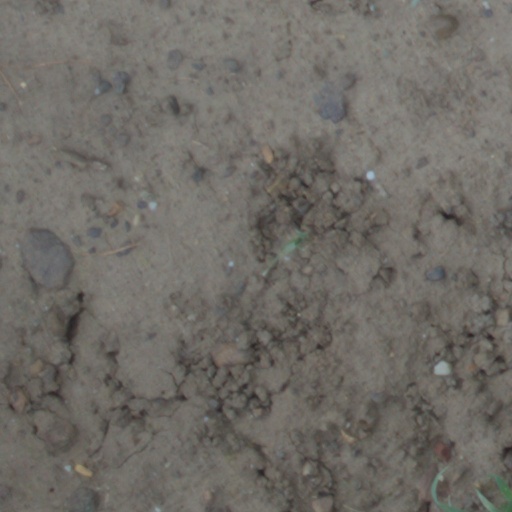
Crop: wheat